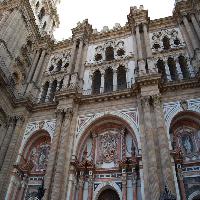
Weather: cloudy or overcast